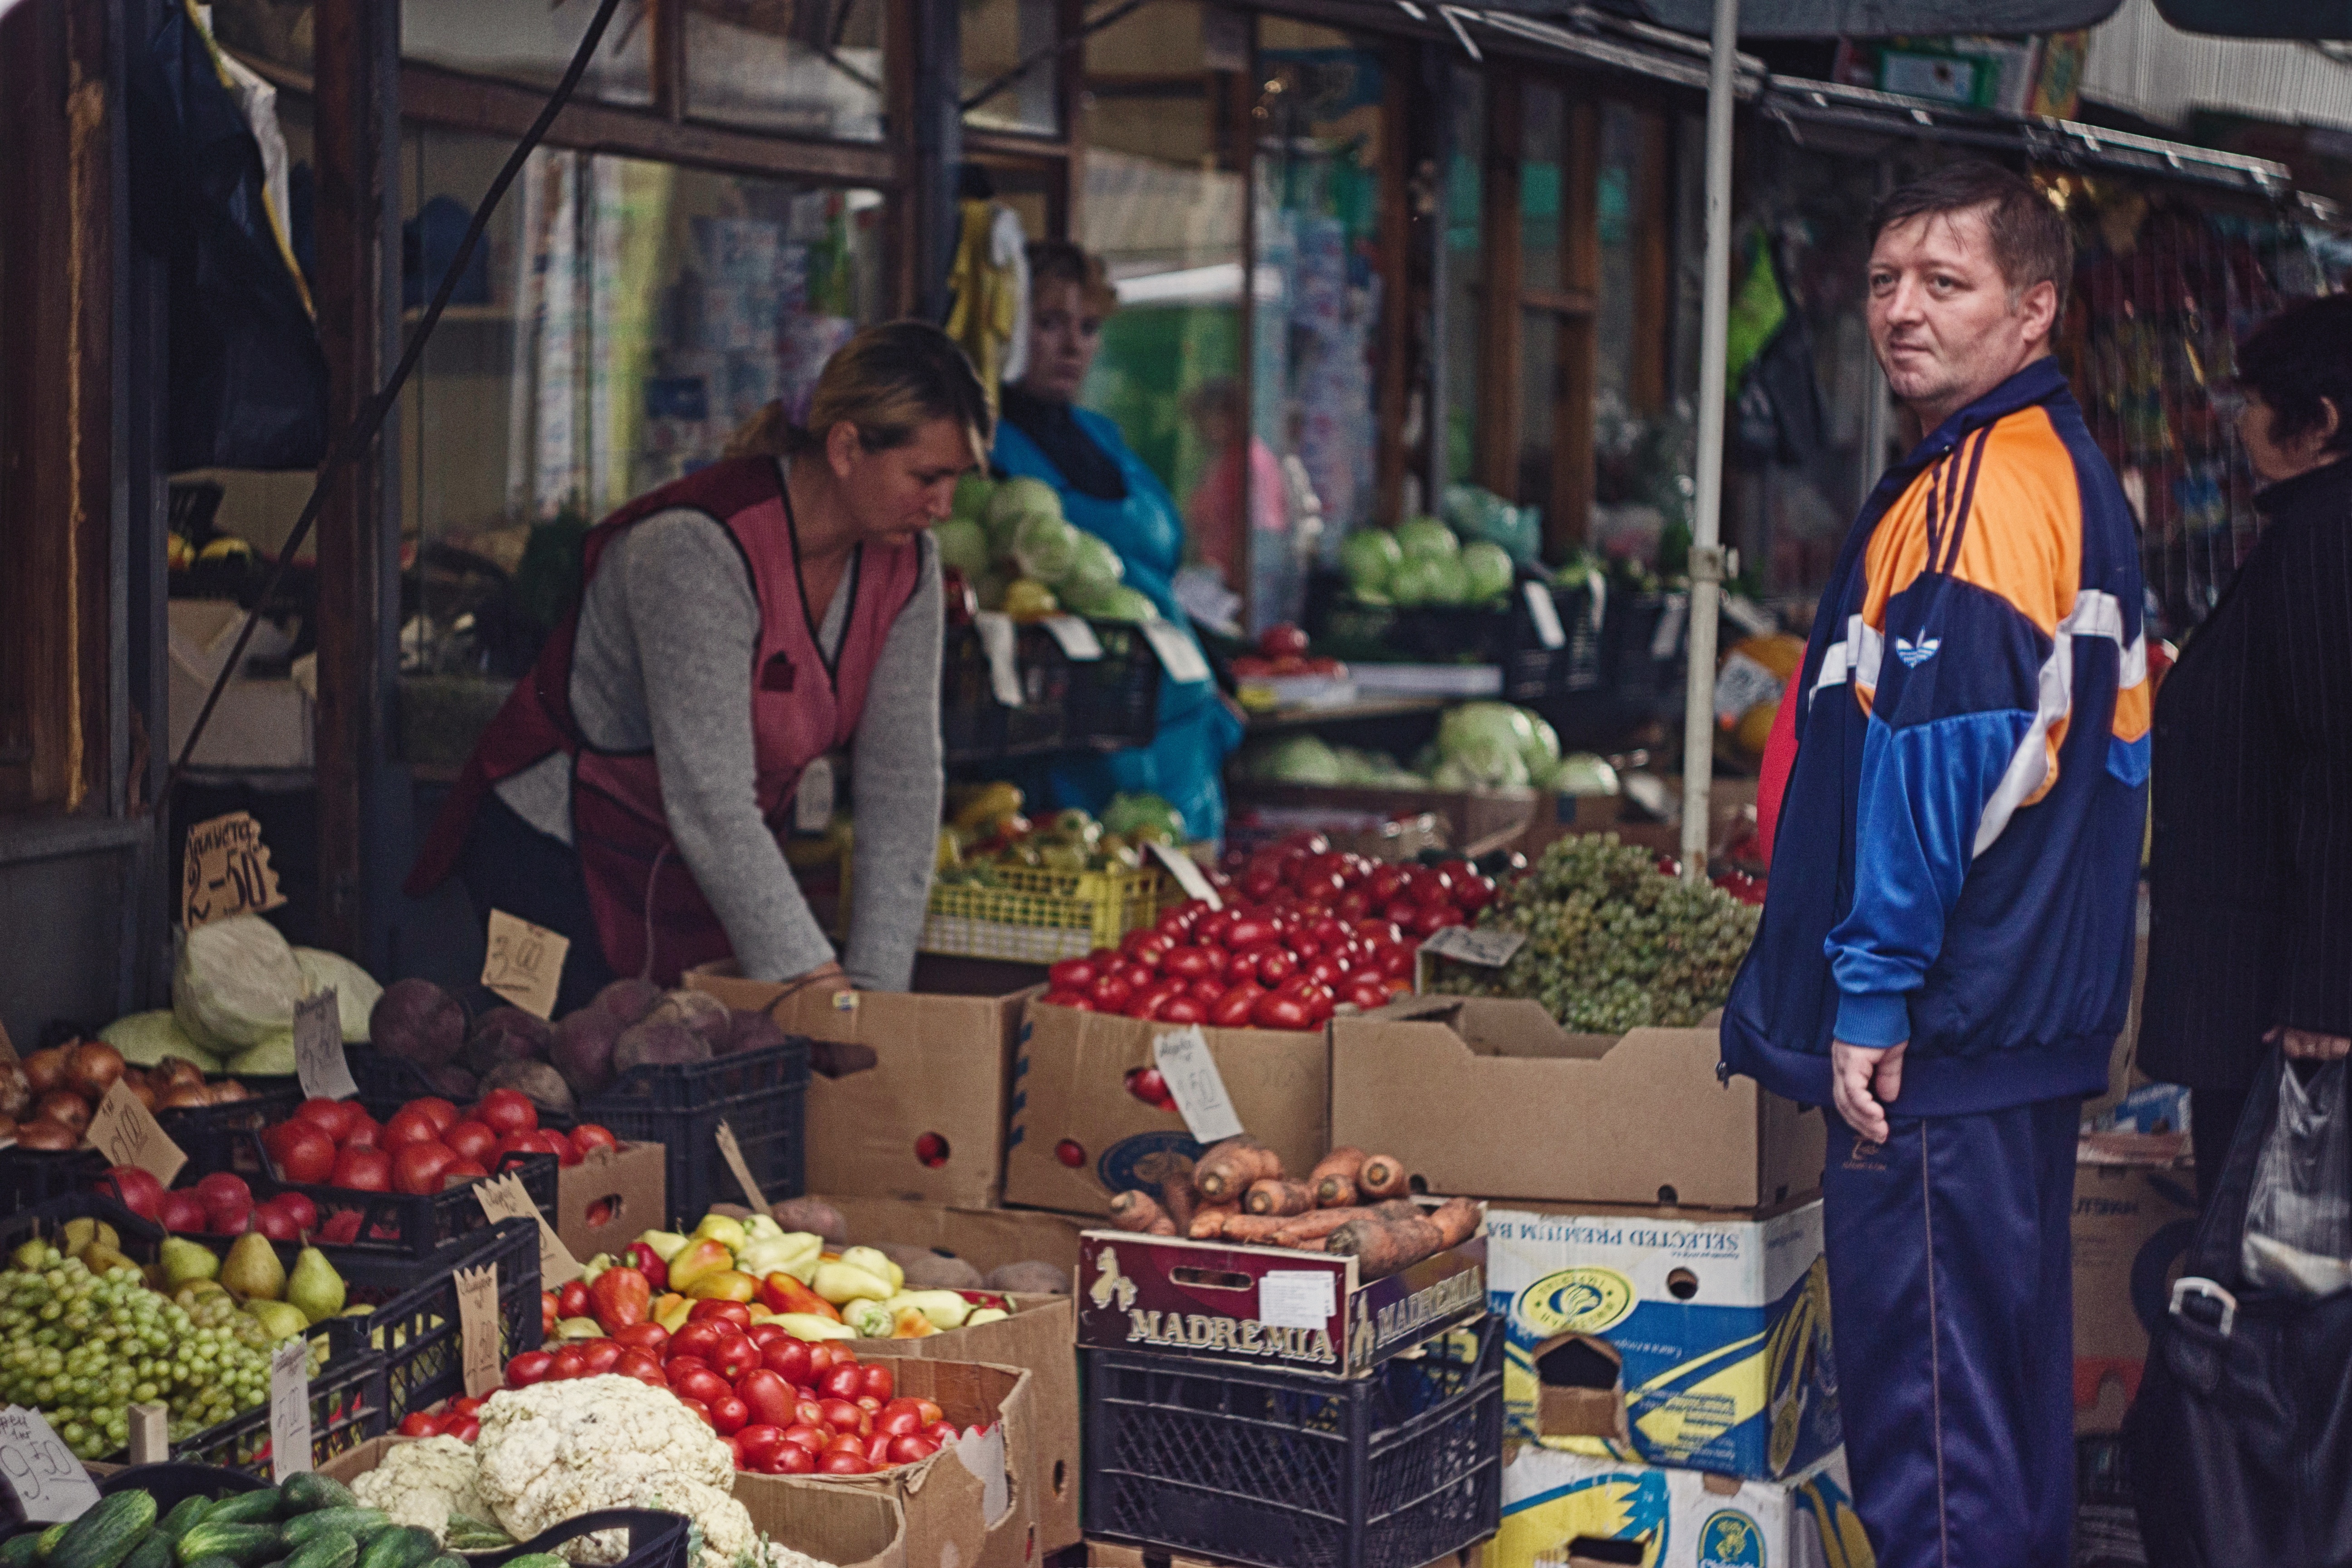
city, food, vendor, bazaar, market, marketplace, public space, stall, human settlement